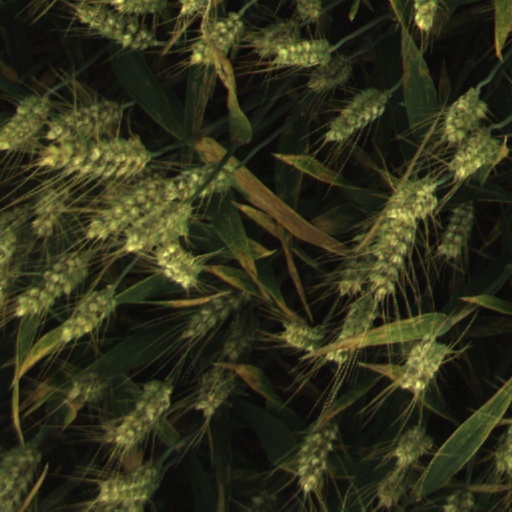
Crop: wheat